Robert E. Glover

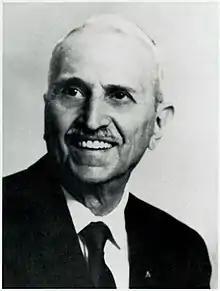

Robert Ellsworth Glover (1896 – 1984) was an American engineer, who was an instructor at Colorado State University, and who worked at the United States Bureau of Reclamation from 1920-1954.